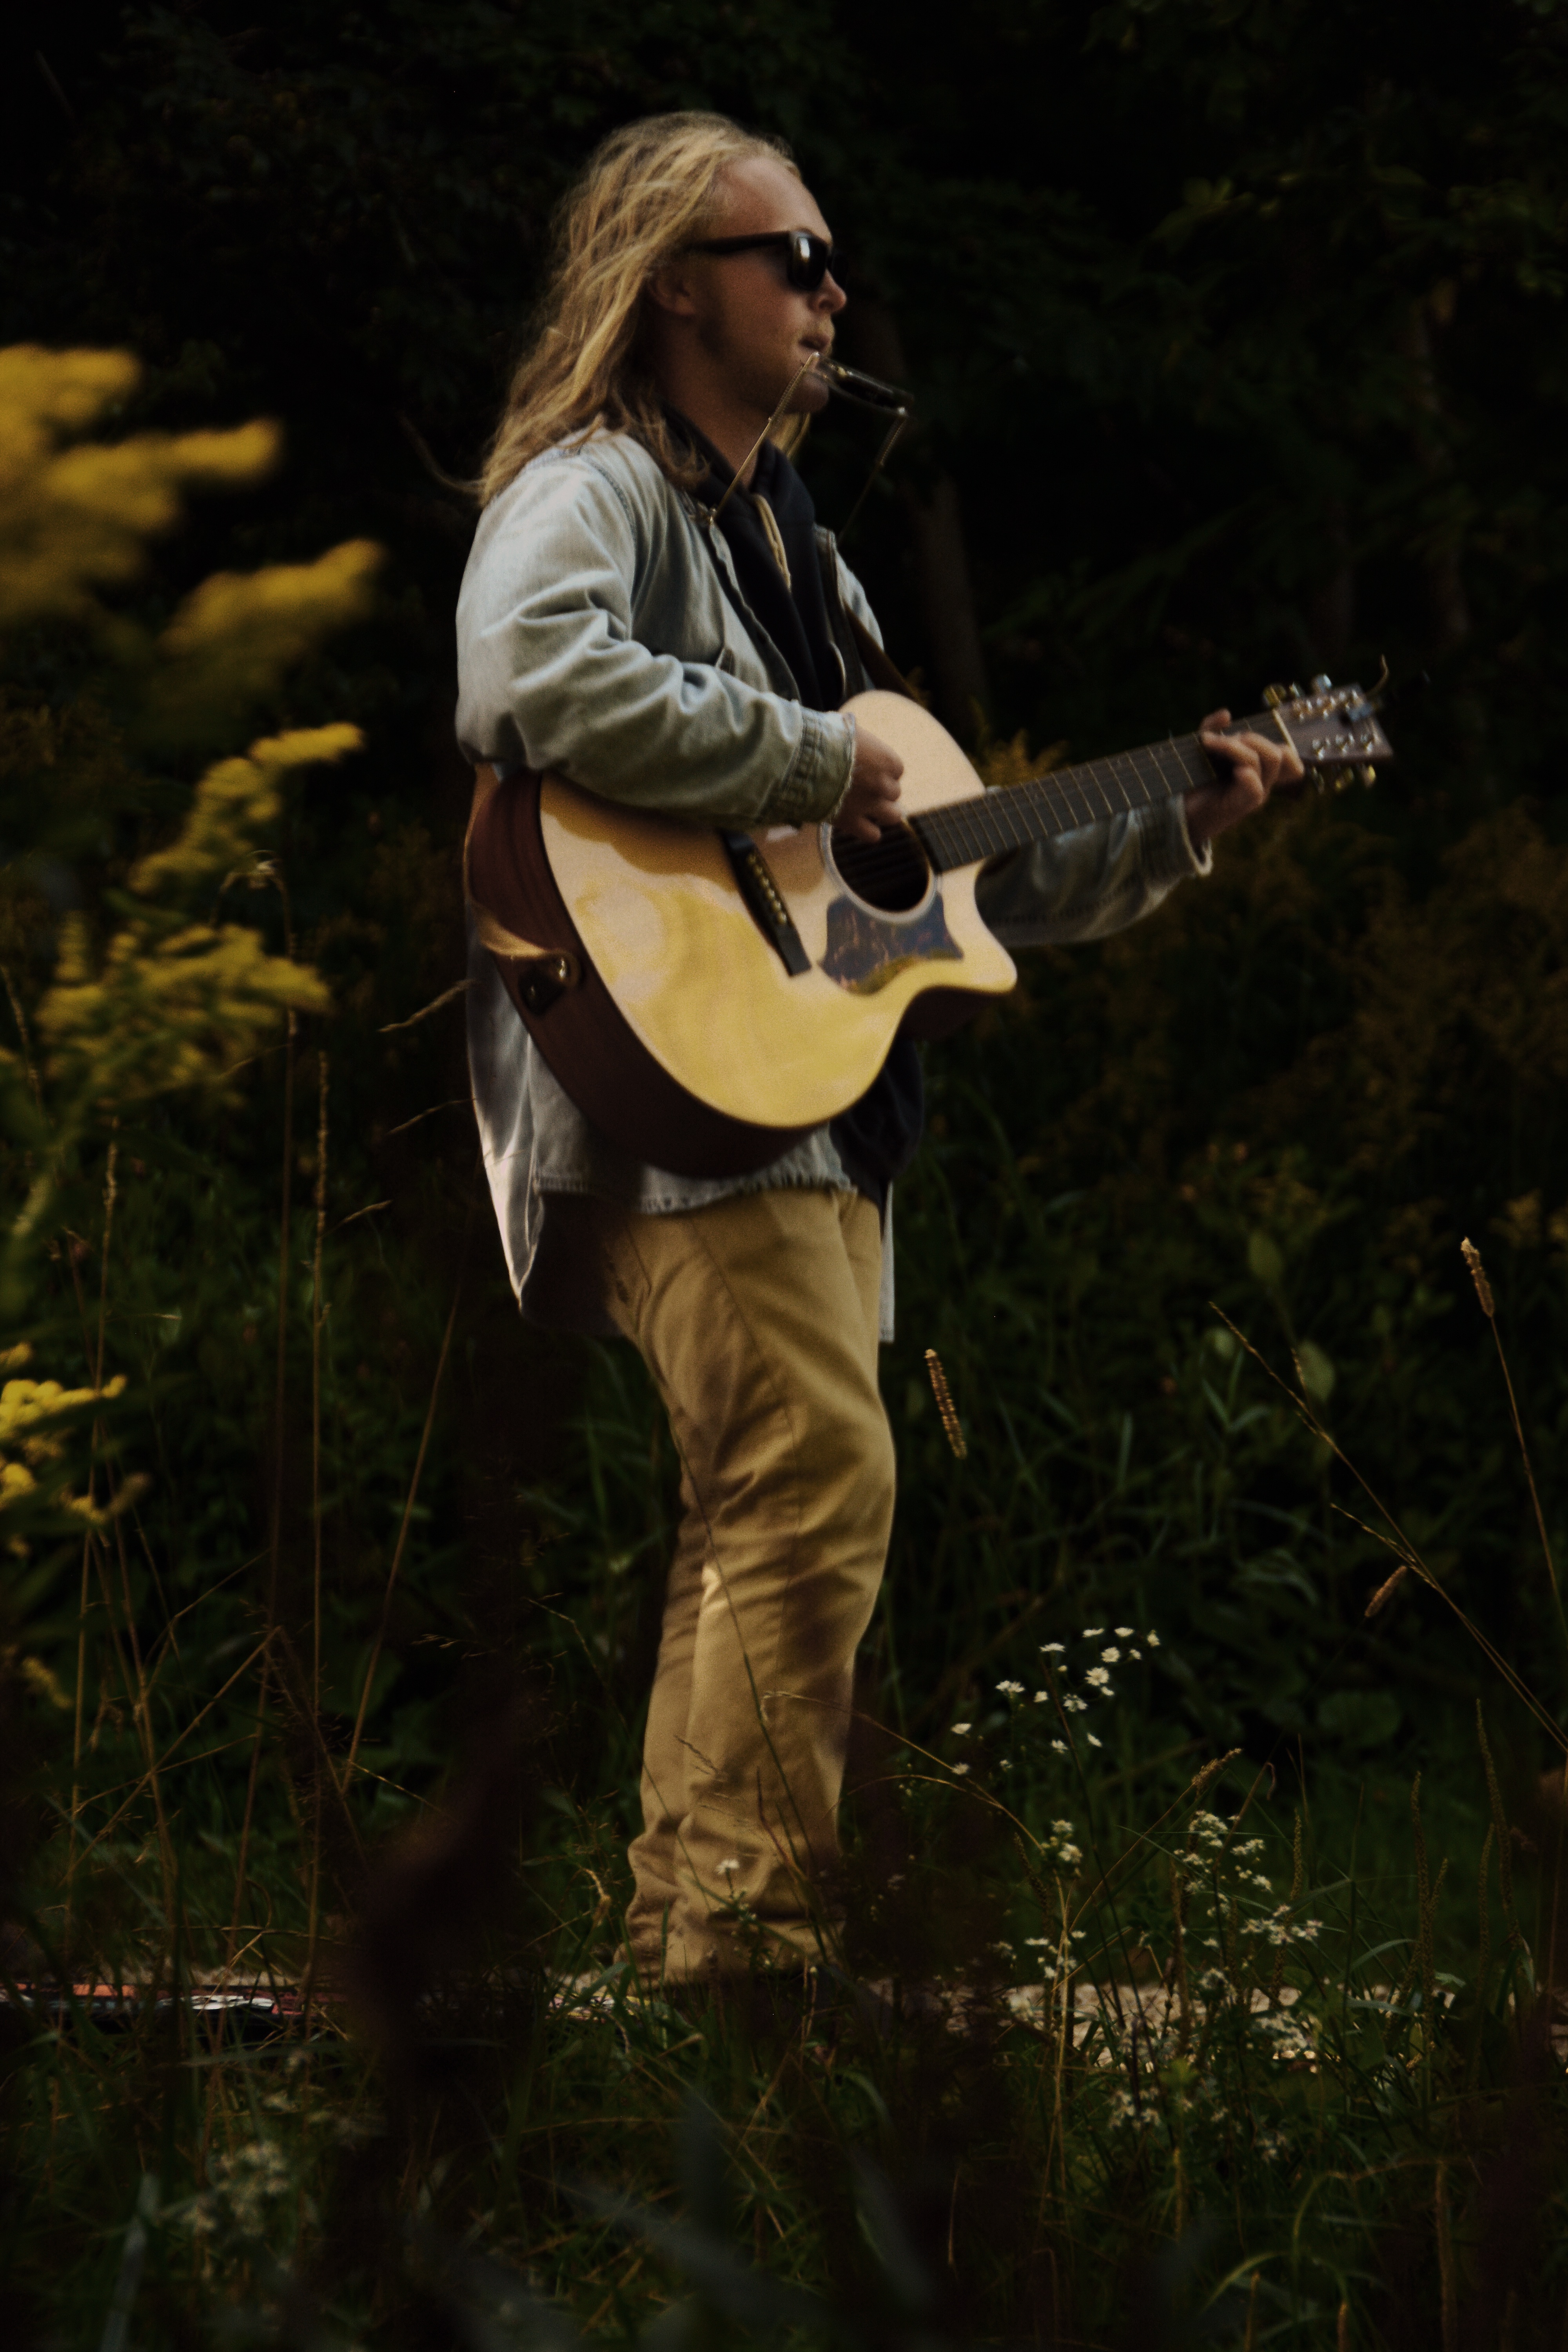
guitarist